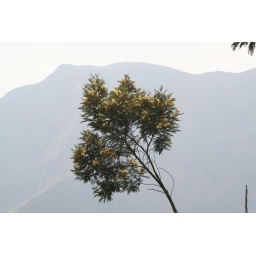
The tree stands out against the backdrop of the mountain